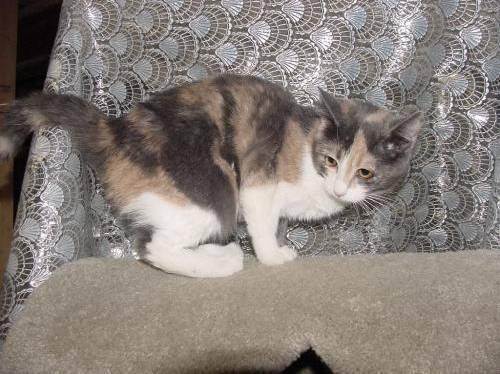
cat